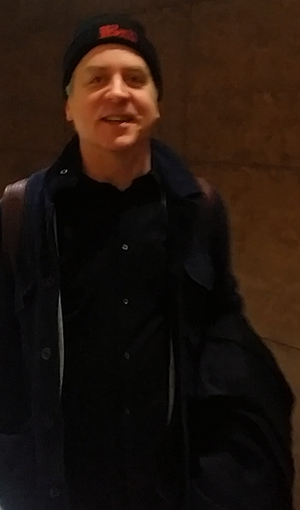
Ma photo de Jeremy Denk à Montréal, Québec, Canada au salle Bourgie de la MBAM.